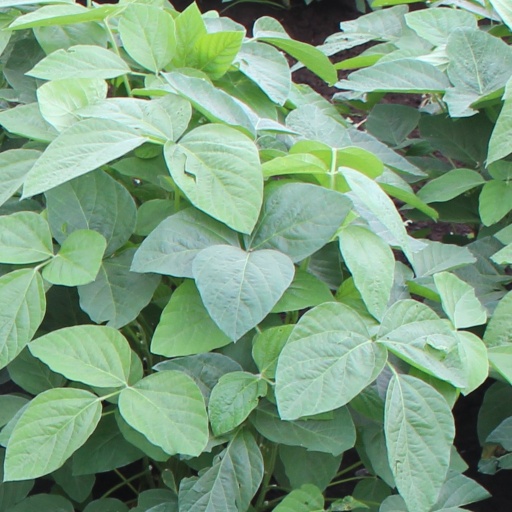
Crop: soybean